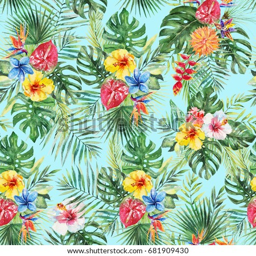
green palm leaves , colorful flowers on the blue background .